Olfactory ensheathing cell

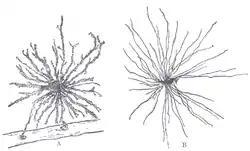
Neuroglia of the brain shown by Golgi's method

Olfactory ensheathing cells (OECs), also known as olfactory ensheathing glia or olfactory ensheathing glial cells, are a type of macroglia (radial glia) found in the nervous system. They are also known as olfactory Schwann cells, because they ensheath the non-myelinated axons of olfactory neurons in a similar way to which Schwann cells ensheath non-myelinated peripheral neurons. They also share the property of assisting axonal regeneration.